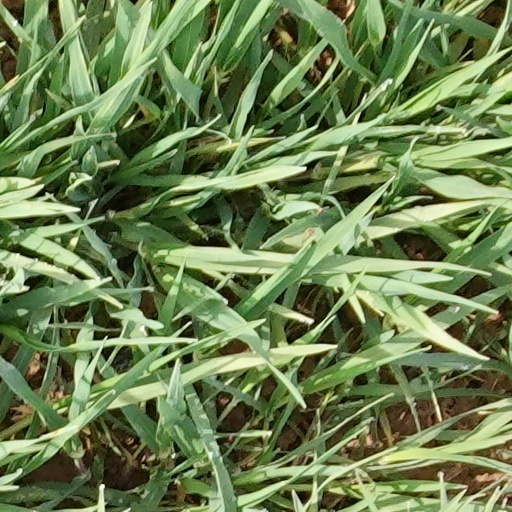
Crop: wheat